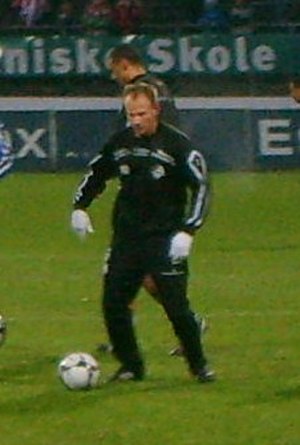
Søren Berg
Søren Berg Andersen er en tidligere dansk fodboldspiller, som senest spillede for FC Vestsjælland. Han kunne bruges både på kanten og helt i front. Han blev først fuldtidsprofessionel som 24-årig.